History of CBS

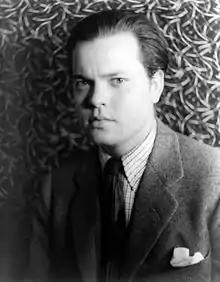
"Enfant terrible" Orson Welles's "Halloween joke" spooked the country and snared a sponsor.

On October 30, 1938, CBS Radio gained a taste of infamy when "The Mercury Theatre on the Air" broadcast a radio adaptation of H. G. Wells' "The War of the Worlds", performed and directed by 23-year-old Orson Welles. Its unique format, a contemporary version of the story in the form of faux news broadcasts, allegedly told listeners that invaders from Mars were actually invading and devastating Grover's Mill, New Jersey, despite three disclaimers during the broadcast stating that it was a work of fiction. The flood of publicity after the broadcast had two effects: a 1992 FCC law banning faux news bulletins within dramatic programming, and sponsorship for "The Mercury Theatre on the Air", becoming "The Campbell Playhouse" to sell soup. Welles, for his part, summarized the episode as "the Mercury Theatre's own radio version of dressing up in a sheet and jumping out of a bush and saying Boo!"